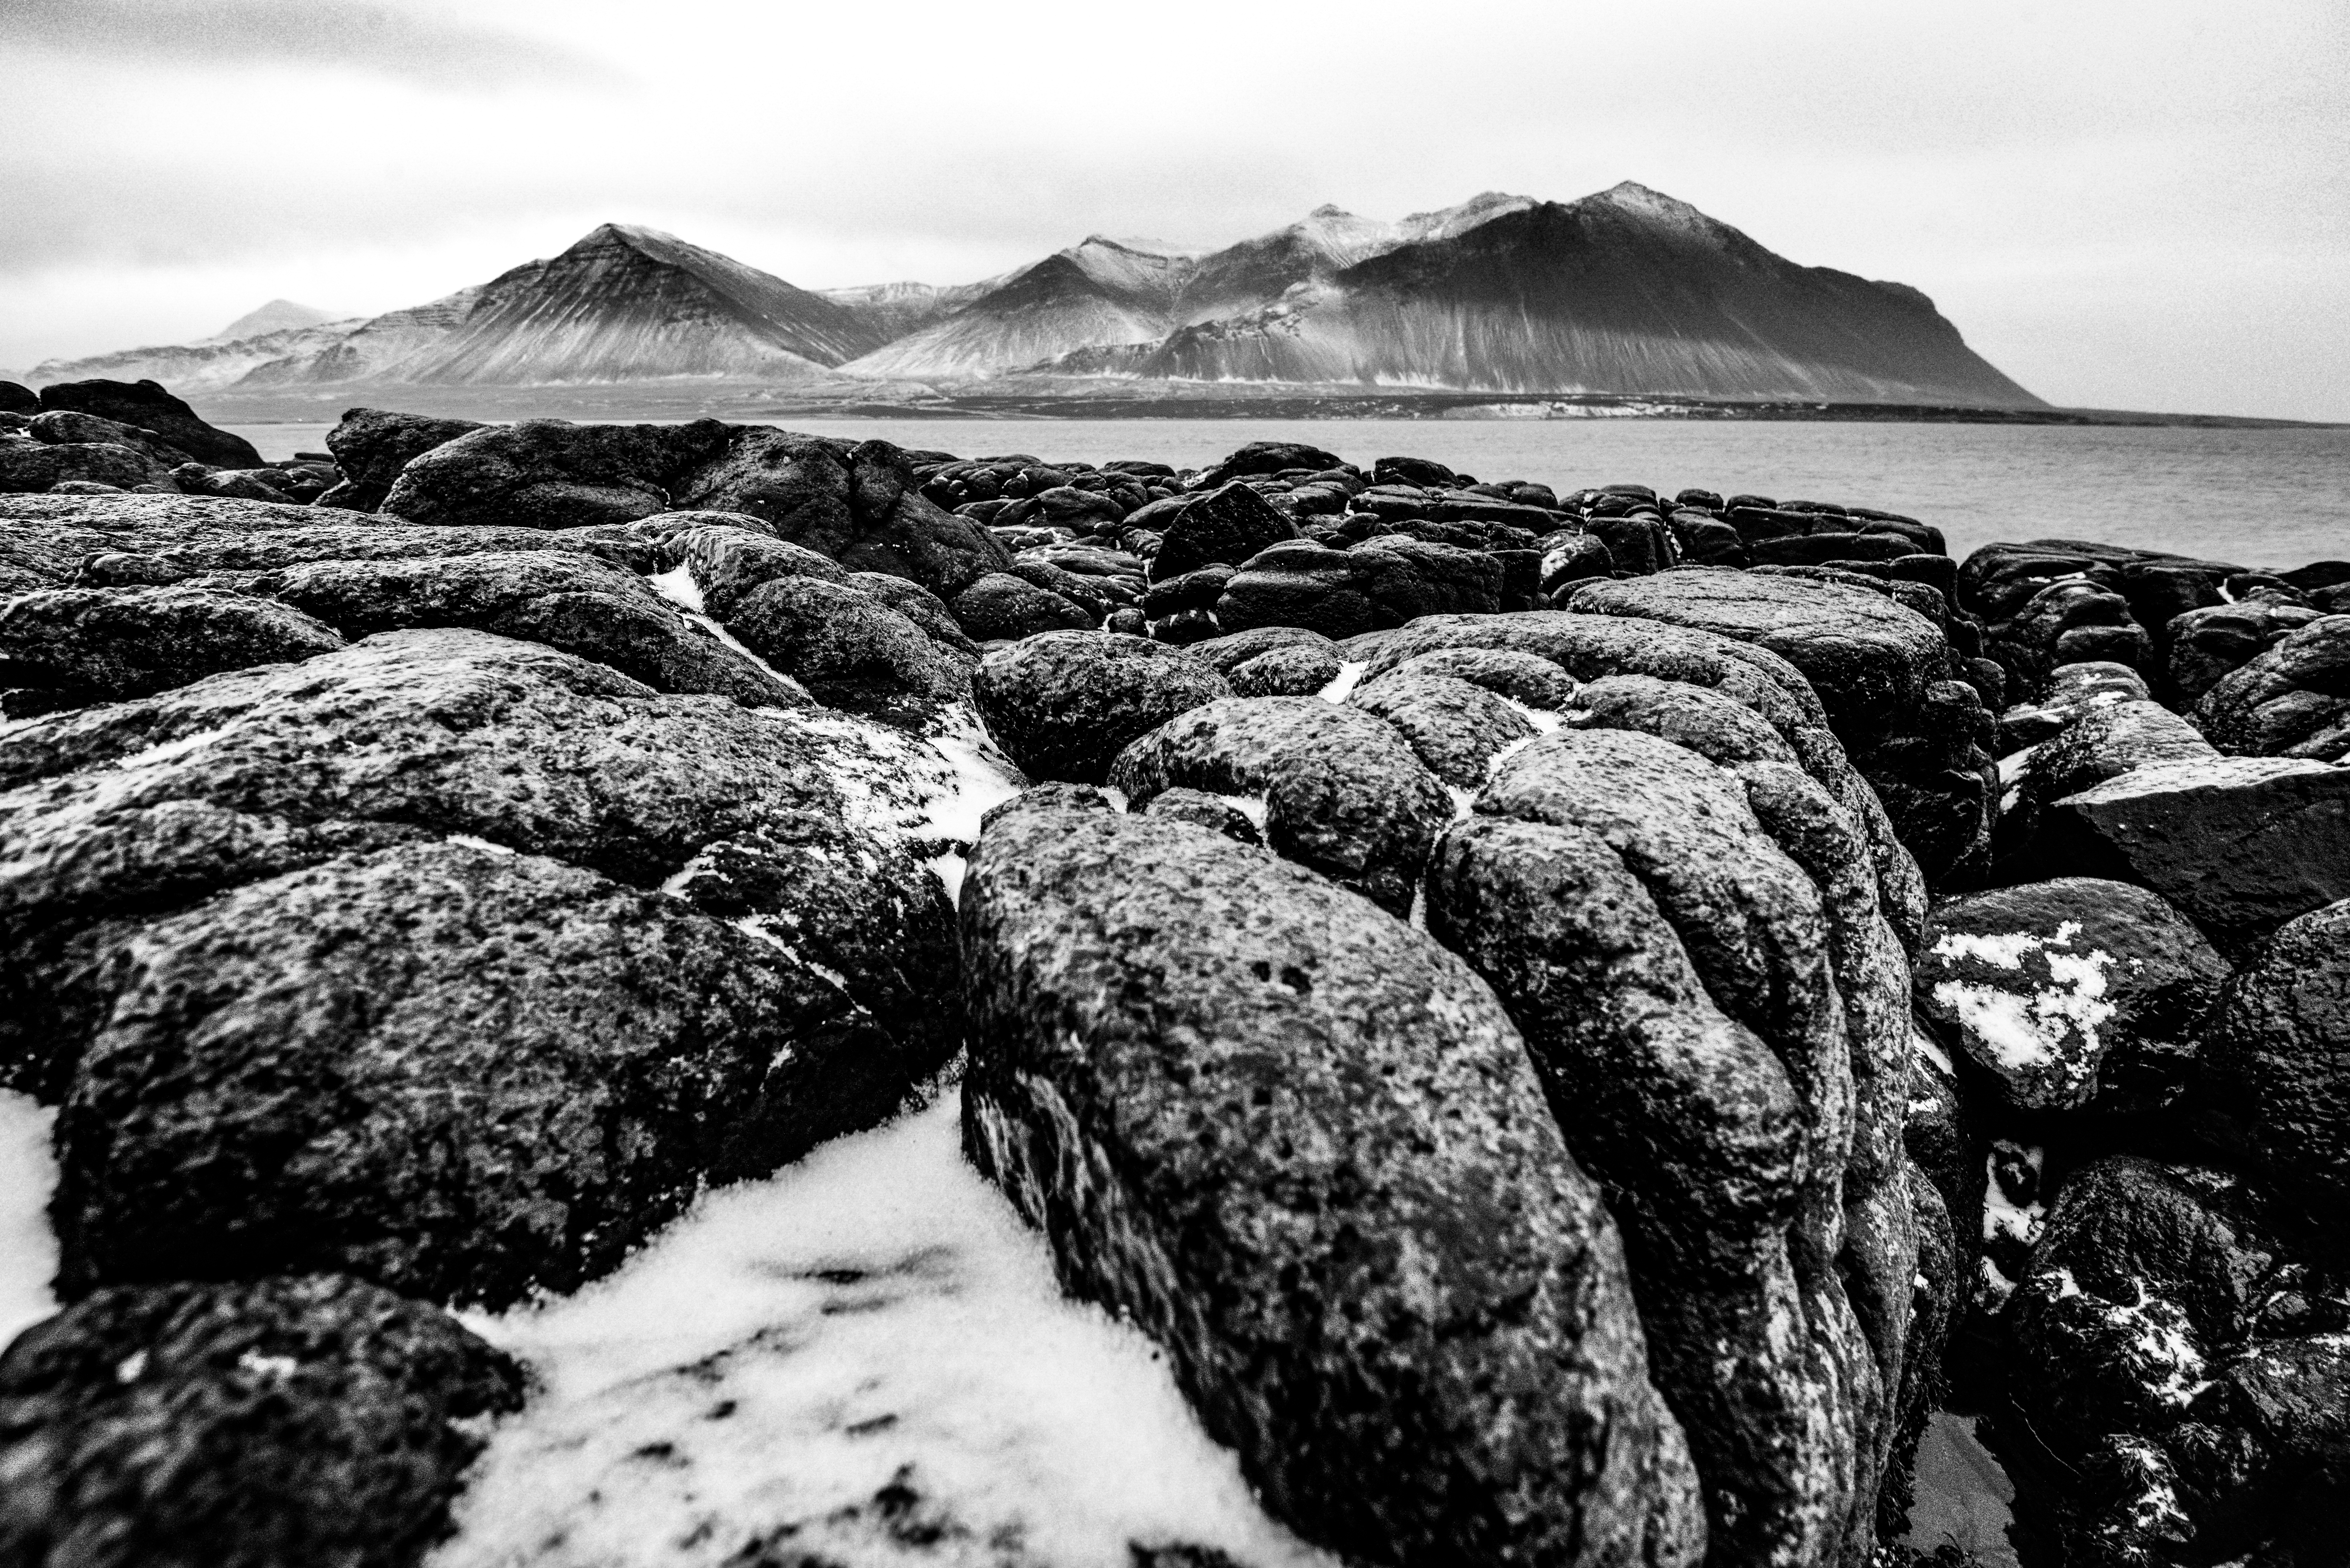
landscape, sea, coast, nature, rock, ocean, mountain, snow, black and white, wave, weather, iceland, monochrome, mountains, lava, volcanic rock, monochrome photography